Augie March

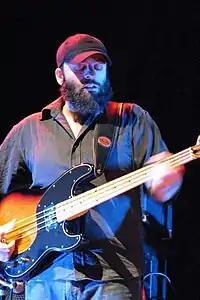
Edmondo Ammendola on bass guitar for Augie March, Canberra, November 2007.

Augie March were formed in the Victorian rural city of Shepparton in 1996 with the original line-up of Edmondo Ammendola on bass guitar, Adam Donovan on lead guitar, Glenn Richards on vocals and guitar, and David Williams on drums. According to Australian musicologist, Ian McFarlane, "[they] won critical praise for [their] mix of literate, sensitive pop and chamber folk." Donovan, Richards and Williams grew up and attended school in the Shepparton area. Richards began writing songs while studying English literature at University of Melbourne in 1996. He invited Donovan and Williams, who had been studying music at the Northern Melbourne Institute of TAFE (NMIT), to form the band. The pair asked fellow NMIT student, Ammendola to join. The band's name references the titular protagonist of the 1953 novel "The Adventures of Augie March" by Saul Bellow. According to AllMusic's Gregory McIntosh, who cites the novel's "poetic, complex prose" as complementary to Richards' lyrics.